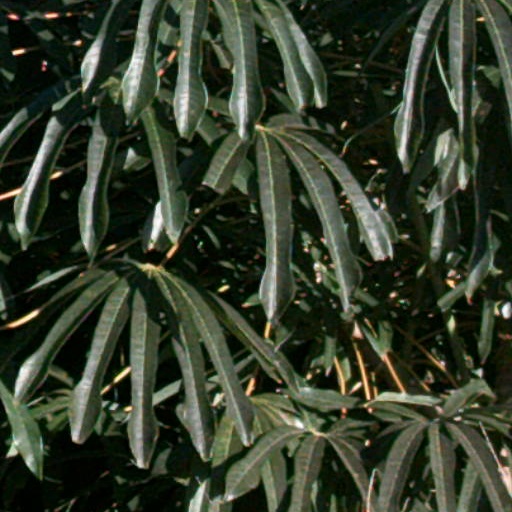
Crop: cassava